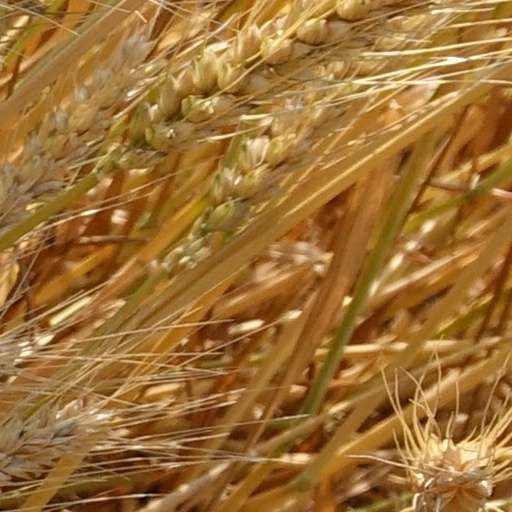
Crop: wheat